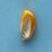
Maize quality: Good